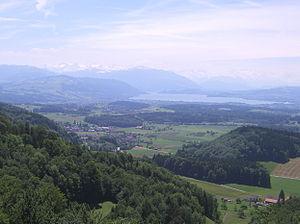
Hausen am Albis est une commune suisse du canton de Zurich, située dans le district d'Affoltern.